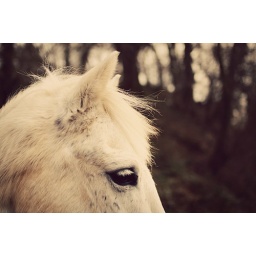
First seeds in the ground, first signs of spring in the woods. We got home freezing but rested.